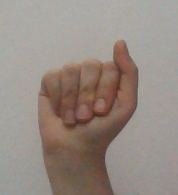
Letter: saad